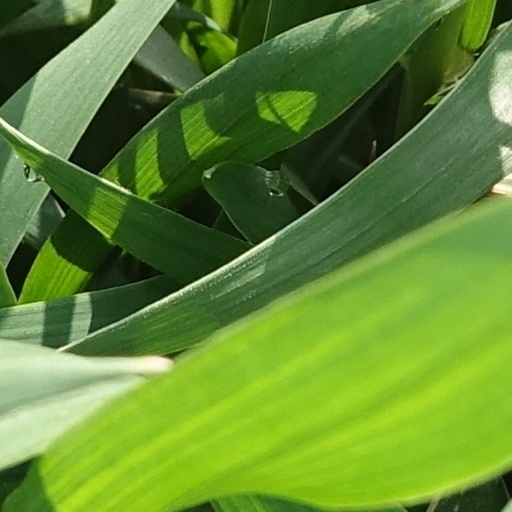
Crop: wheat